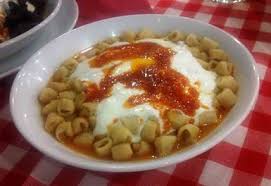
Yemek: manti